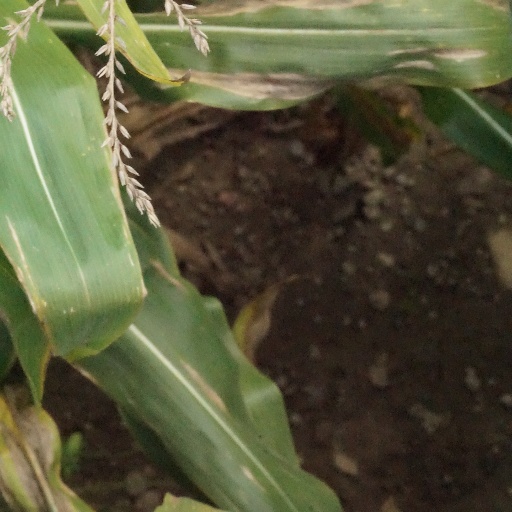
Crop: maize; corn